German Colony, Jerusalem

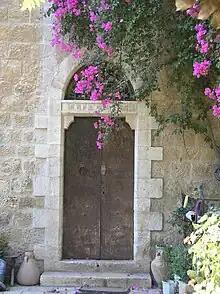
Frank House on Emek Refaim Street

For years, developers tried to build up the area at the northern entrance to the neighborhood, overlooking Liberty Bell Park. Mass protests in the early 1970s failed to halt the construction of a high-rise apartment building, known as the Omariya compound. In the wake of protests by environmentalists and neighborhood activists, the plans were altered, and the height of a planned 14-story hotel was cut to seven stories.